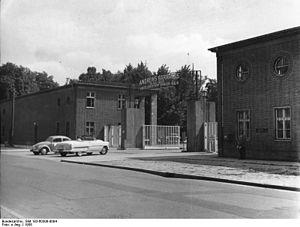
Berlin-Lichterfelde [ˌlɪçtɐˈfɛldə] est un quartier de Berlin, faisant partie de l'arrondissement de Steglitz-Zehlendorf. Pendant la séparation de la ville, ce quartier faisait partie du l'ancien district de Steglitz, situé à Berlin-Ouest.